Iravan

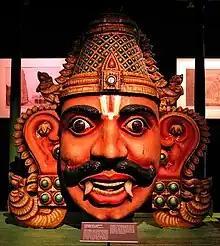
A crowned male wooden head with big eyes and ears, a Vaishnava tilak and bushy brows and large moustache. He has reddish skin, and two large canine teeth that hang down lower than his bottom lip. His eyes are wide open and he has large S-shaped ears that reach down to his chin. In the dark background, images are displayed on the back wall under lighting.

Aravan is always worshipped in temples in the form of his severed head. He is usually depicted with a moustache, pronounced eyes and large ears. Typically, he also wears a conical crown, a Vaishnava "tilak" mark on his forehead and earrings. Aravan is often depicted with a cobra hood over his crown, cobra heads sprouting through the crown, or a snake emerging from behind the crown. Even the chief Koovagam icon features a serpent on Aravan's crown asserting his mother Ulupi's naga lineage.